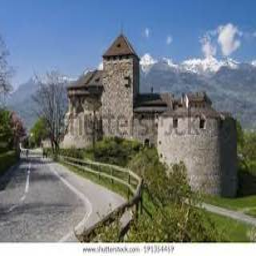
Vaduz Castle